Jenny Sages

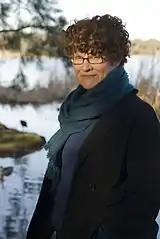
Photograph of author Kate Grenville, 2011

Sages painted Kate Grenville's portrait "Kate" in 2012 and the piece is currently under the National Portrait Gallery's collection. The painting is set in front of Hawkesbury River, where the story in Grenville's novel "The Secret River" took place. Grenville described in an interview with the National Portrait Gallery that her connection with Sages was built on their resonating creative process, as both of them let their materials guide them on the journey of creation. She recounted the quest in creating this portrait, "we went up to the Hawkesbury together, which is of course where the portrait is set, and when we found that spot by the river, and the little jetty, we both knew straight away that that was it".